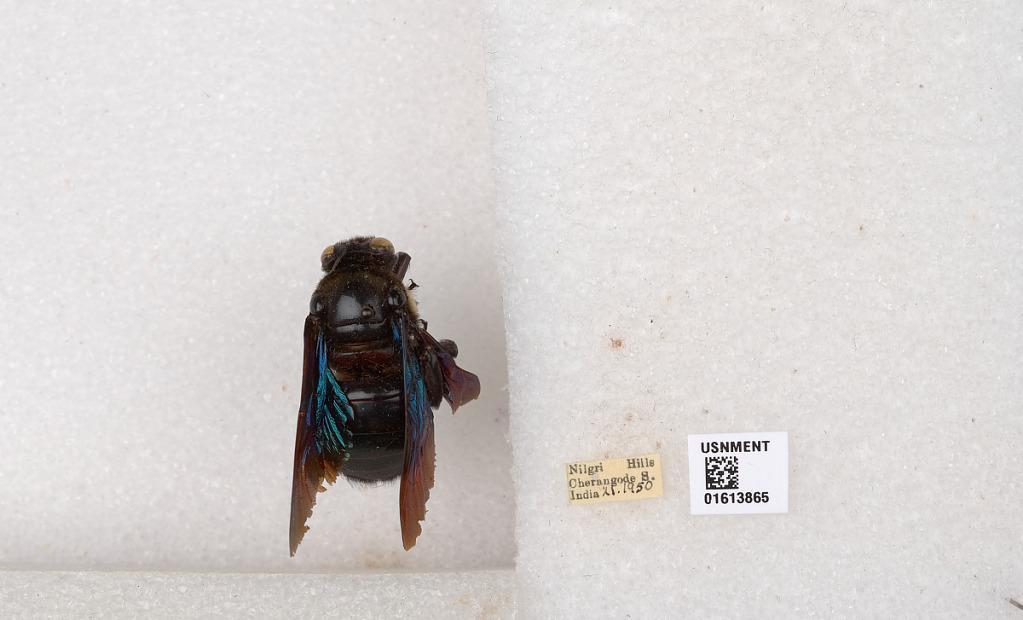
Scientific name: Xylocopa
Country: India
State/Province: Tamil Nadu
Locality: Nilgri Hills, Cherangode S.